Mitsubishi Motors

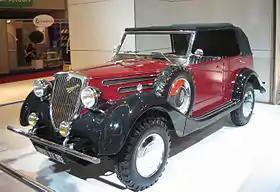
A 1937 Mitsubishi PX33 on display at the Mondial de l'Automobile in September 2006

Immediately following the end of the Second World War, the company returned to manufacturing vehicles. Fuso bus production resumed, while a small three-wheeled cargo vehicle called the Mizushima and a scooter called the Silver Pigeon were also developed. However, the "zaibatsu" (Japan's family-controlled industrial conglomerates) were ordered to be dismantled by the Allied powers in 1950, and Mitsubishi Heavy Industries was split into three regional companies, each with an involvement in motor-vehicle development: West Japan Heavy-Industries, Central Japan Heavy-Industries, and East Japan Heavy-Industries.